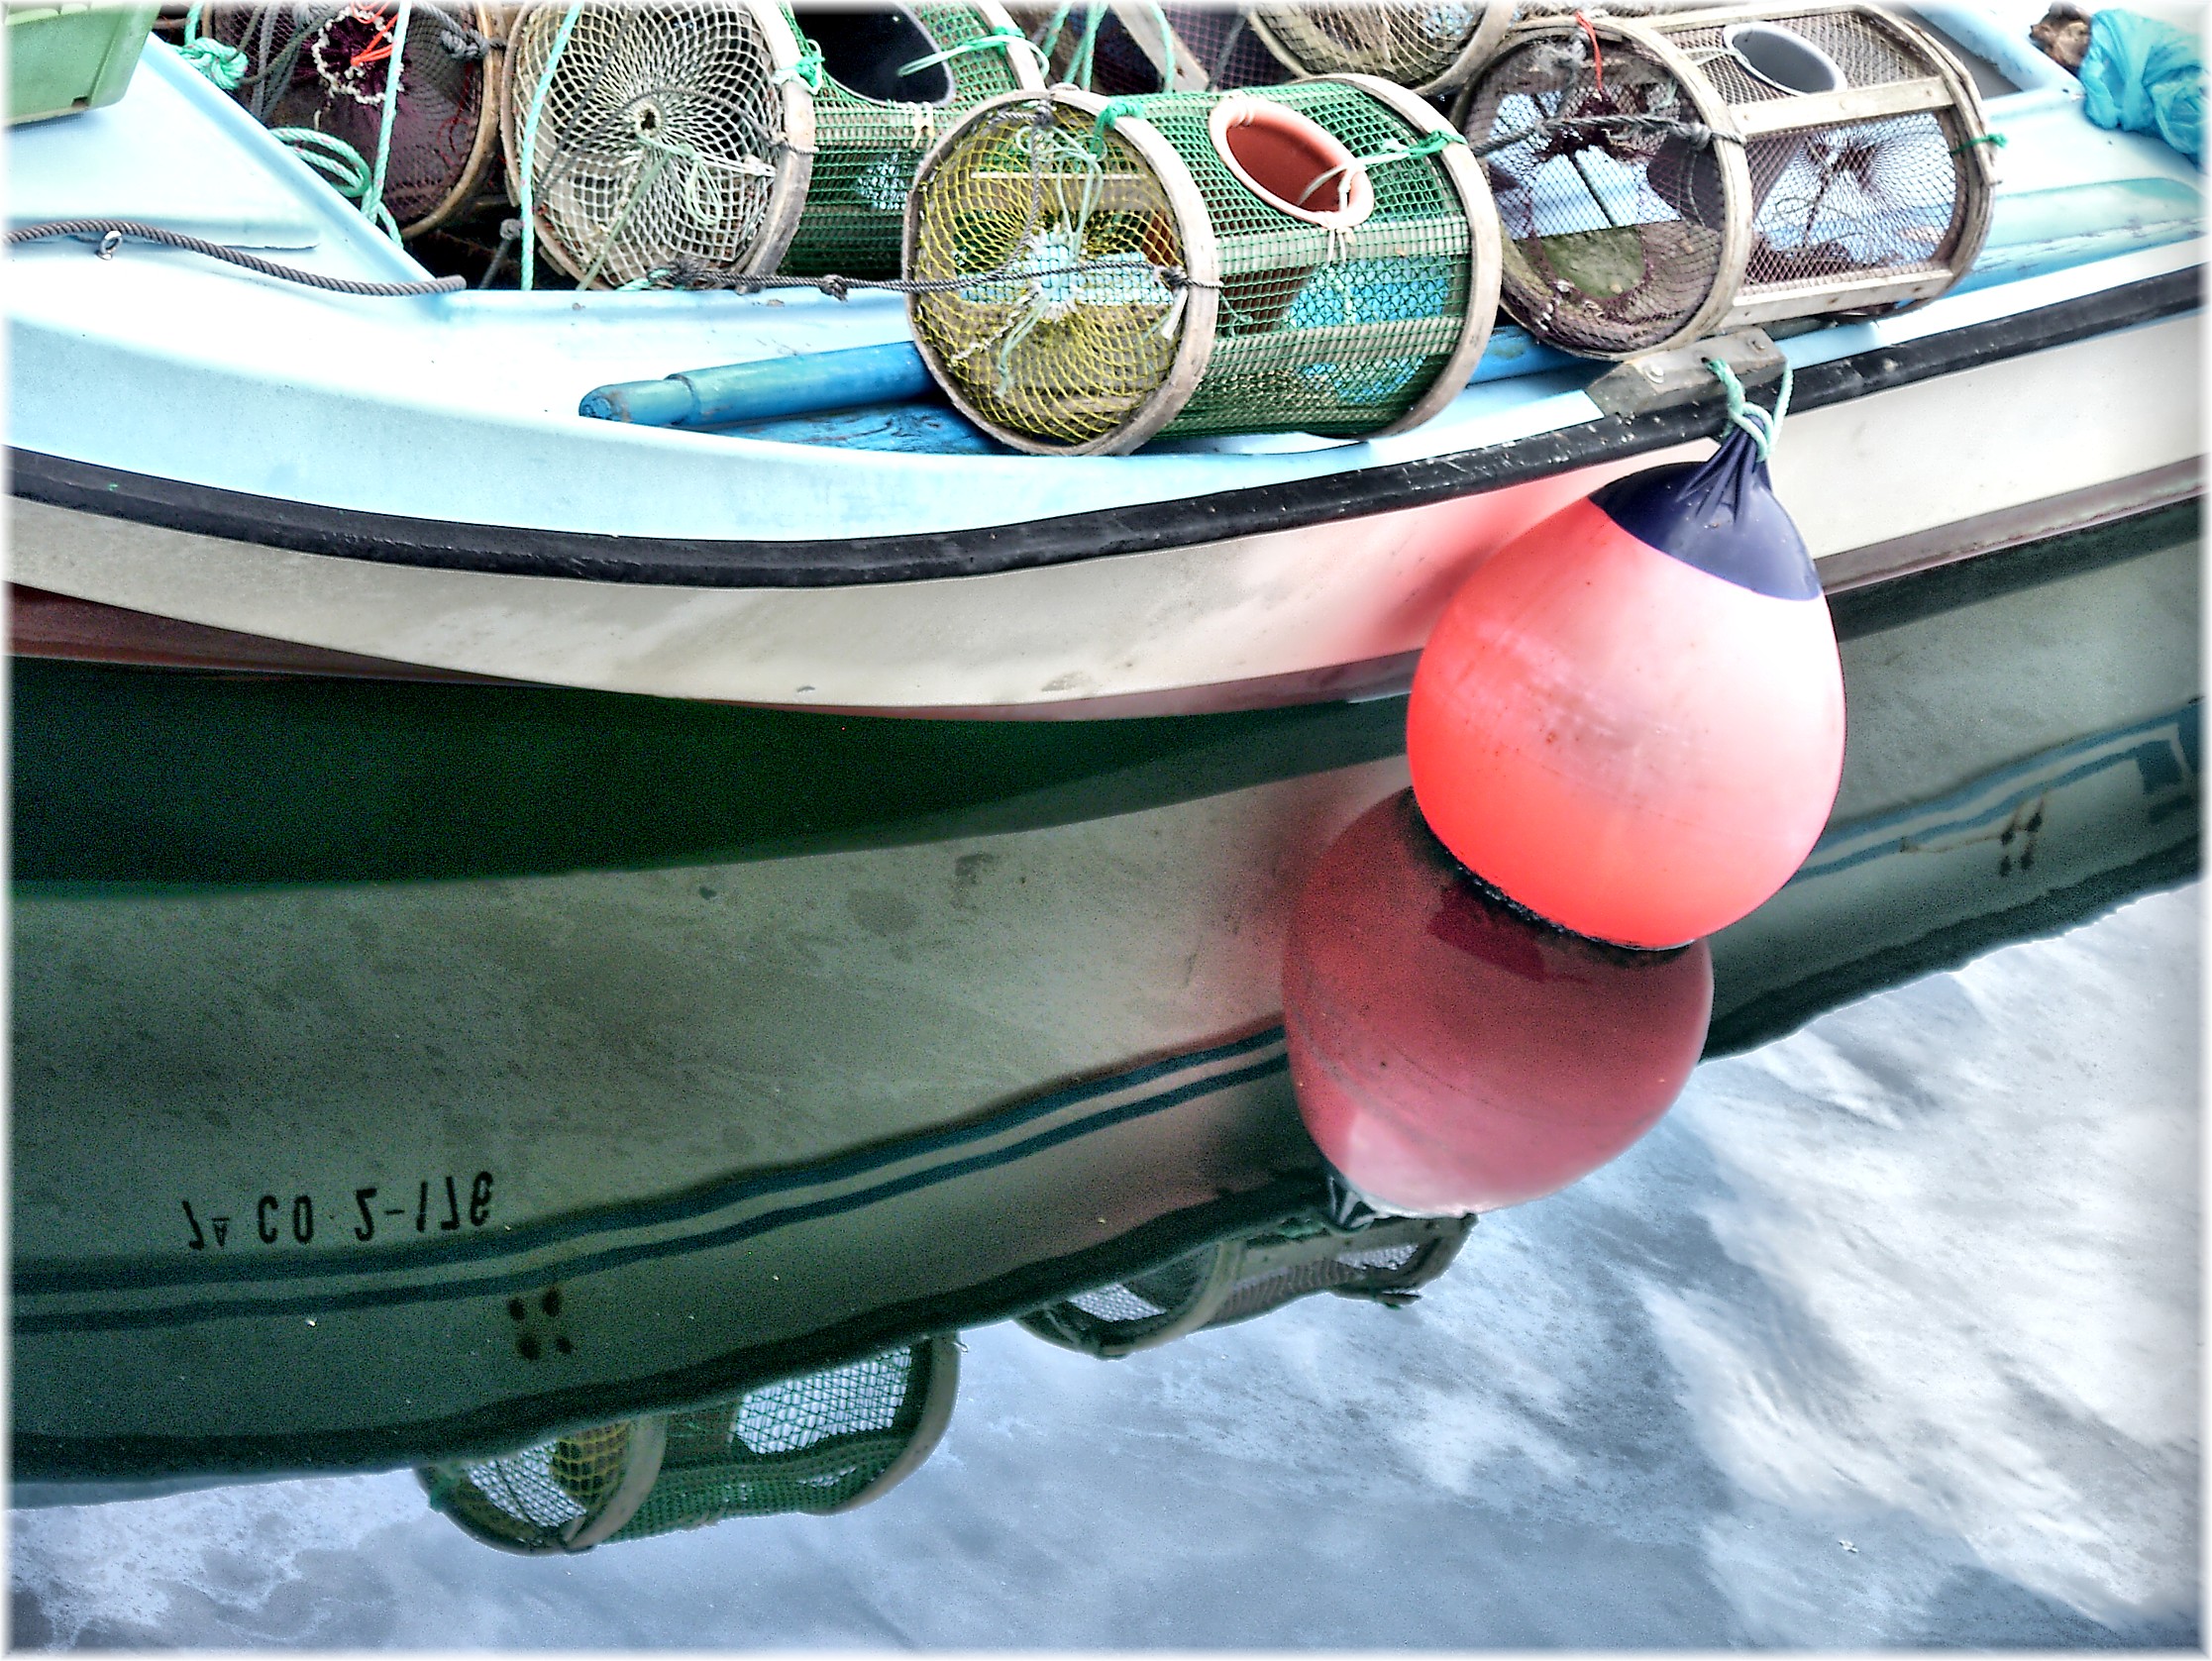
boat, europe, vehicle, color, spain, mar, galicia, puerto, pesca, reflexions, porto, barcas, galiza, embarcaciones, marineras, embarcacions, acoru a, coru a, portodacoru a, mari eiras, atmosphere of earth